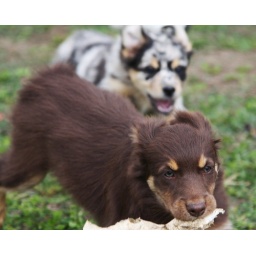
Mina running off with a little bit of paper with her sibling Chance in hot persuit.